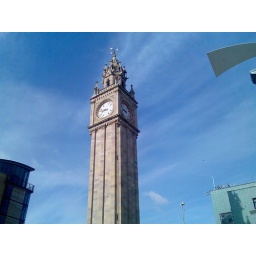
Big clock tower thing in Belfast